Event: Nepal Earthquake
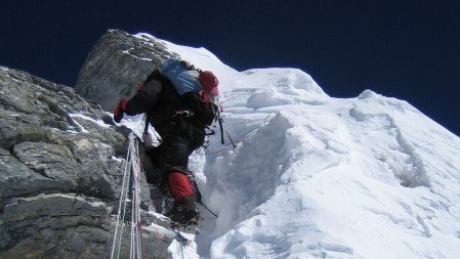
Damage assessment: no_damage